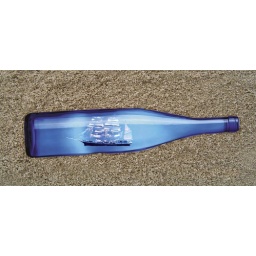
ship in a bottle copy